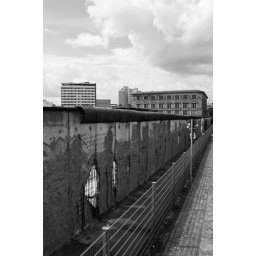
Last remaining standing wall in central Berlin